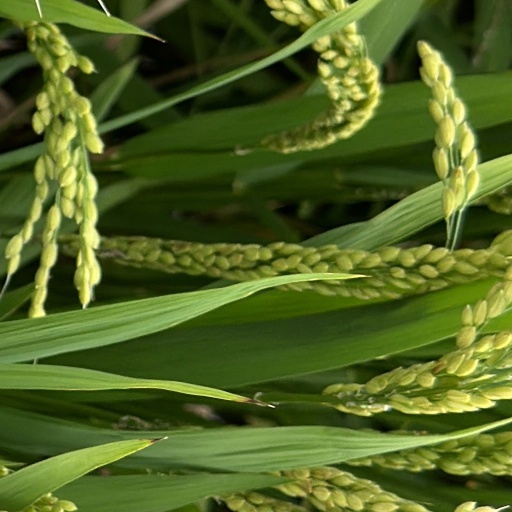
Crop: rice